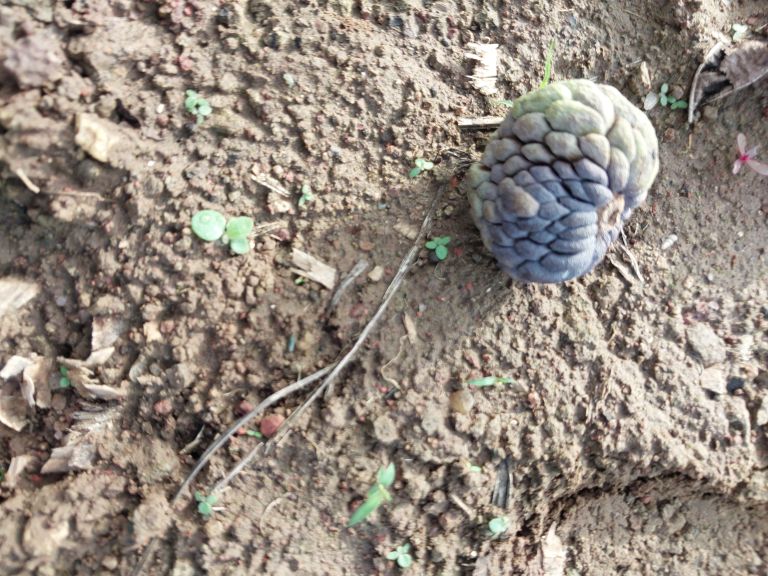
Disease label: Blank Canker